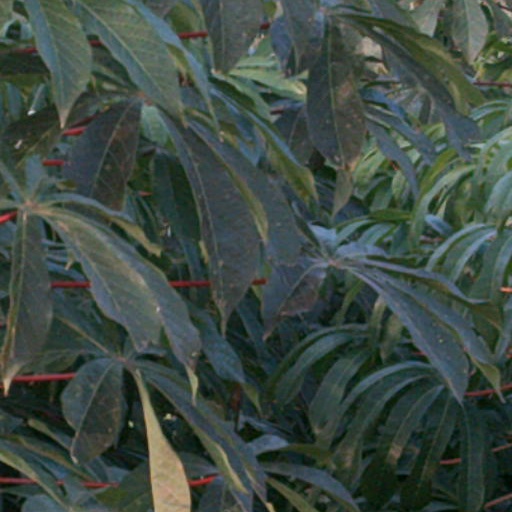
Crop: cassava